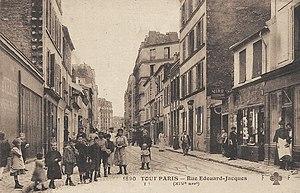
Vue de la Rue Edouard Jacques à Paris 14e en 1890
La rue Édouard-Jacques est une voie du 14ᵉ arrondissement de Paris, en France.